Rockall

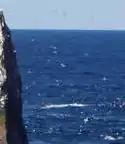
View North to Hasselwood Rock, visible as breaking waves 200 metres from Rockall

In May 2023 Chris "Cam" Cameron from Buckie, a science teacher and former Gordon Highlander, began an attempt to stay 60 days on Rockall. He was raising funds for military charities. He was accompanied by a radio operator, Adrian Styles, and Bulgarian mountaineer Emil Bergmann. Styles and Bergmann planned to leave after a week. The group landed on Rockall on 30 May, having sailed from Inverkip on the Firth of Clyde. The attempt ended after 30 days when deteriorating weather conditions required Cameron's rescue by HM Coastguard.